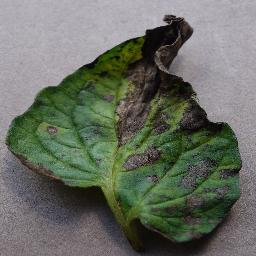
Label: Tomato___Early_blight